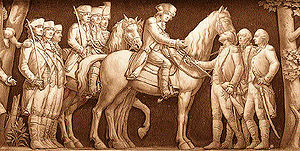
Sydfronten under den amerikanske uafhængighedskrig / Britisk felttog i syden / Yorktown
Washington modtager Cornwallis' sværd fra Charles O'Hara, fra Konfresbygningen i Washington
Sydfronten under den amerikanske uafhængighedskrig var det vigtigste operationsområde i den anden halvdel af den Amerikanske uafhængighedskrig. I de første tre år af krigen havde det vigtigste slag stået i nord, med fokus på felttog omkring byerne Boston, New York og Philadelphia. Efter at Saratogafelttoget var slået fejl, opgav briterne stort set de mellemste kolonier og koncentererede sig om at passificere de sydlige kolonier. Under felttoget i syden udkæmpede briterne en lang række slag, hvoraf de fleste var taktiske seje. I næsten alle tilfælde førte disse sejre til en strategisk svækkelse af den britiske hær, som følge af de store tab. Det illustreres bedst af Slaget ved Guilford Courthouse. Adskillige amerikanske sejre, såsom slaget ved Cowpens og slaget ved King's Mountain havde ligeledes til følge at den britiske militære styrke blev svækket. Det var i praksis den sidste større operation i den amerikanske uafhængighedskrig, og kulminationen – belejringen af Yorktown – betød i sidste ende en afslutning på det britiske styre i kolonierne.